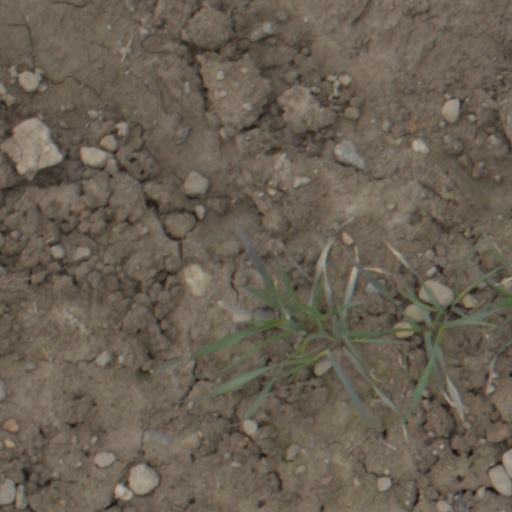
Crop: wheat